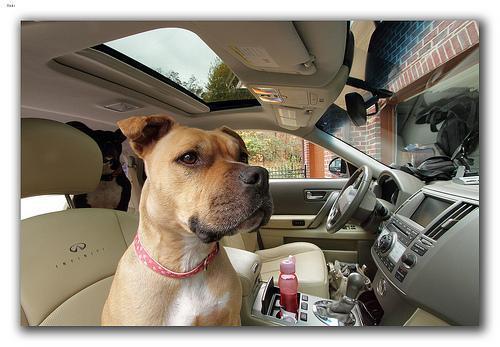
american pit bull terrier